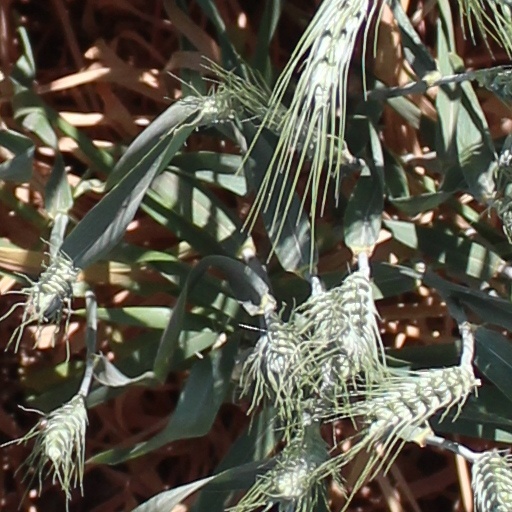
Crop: wheat